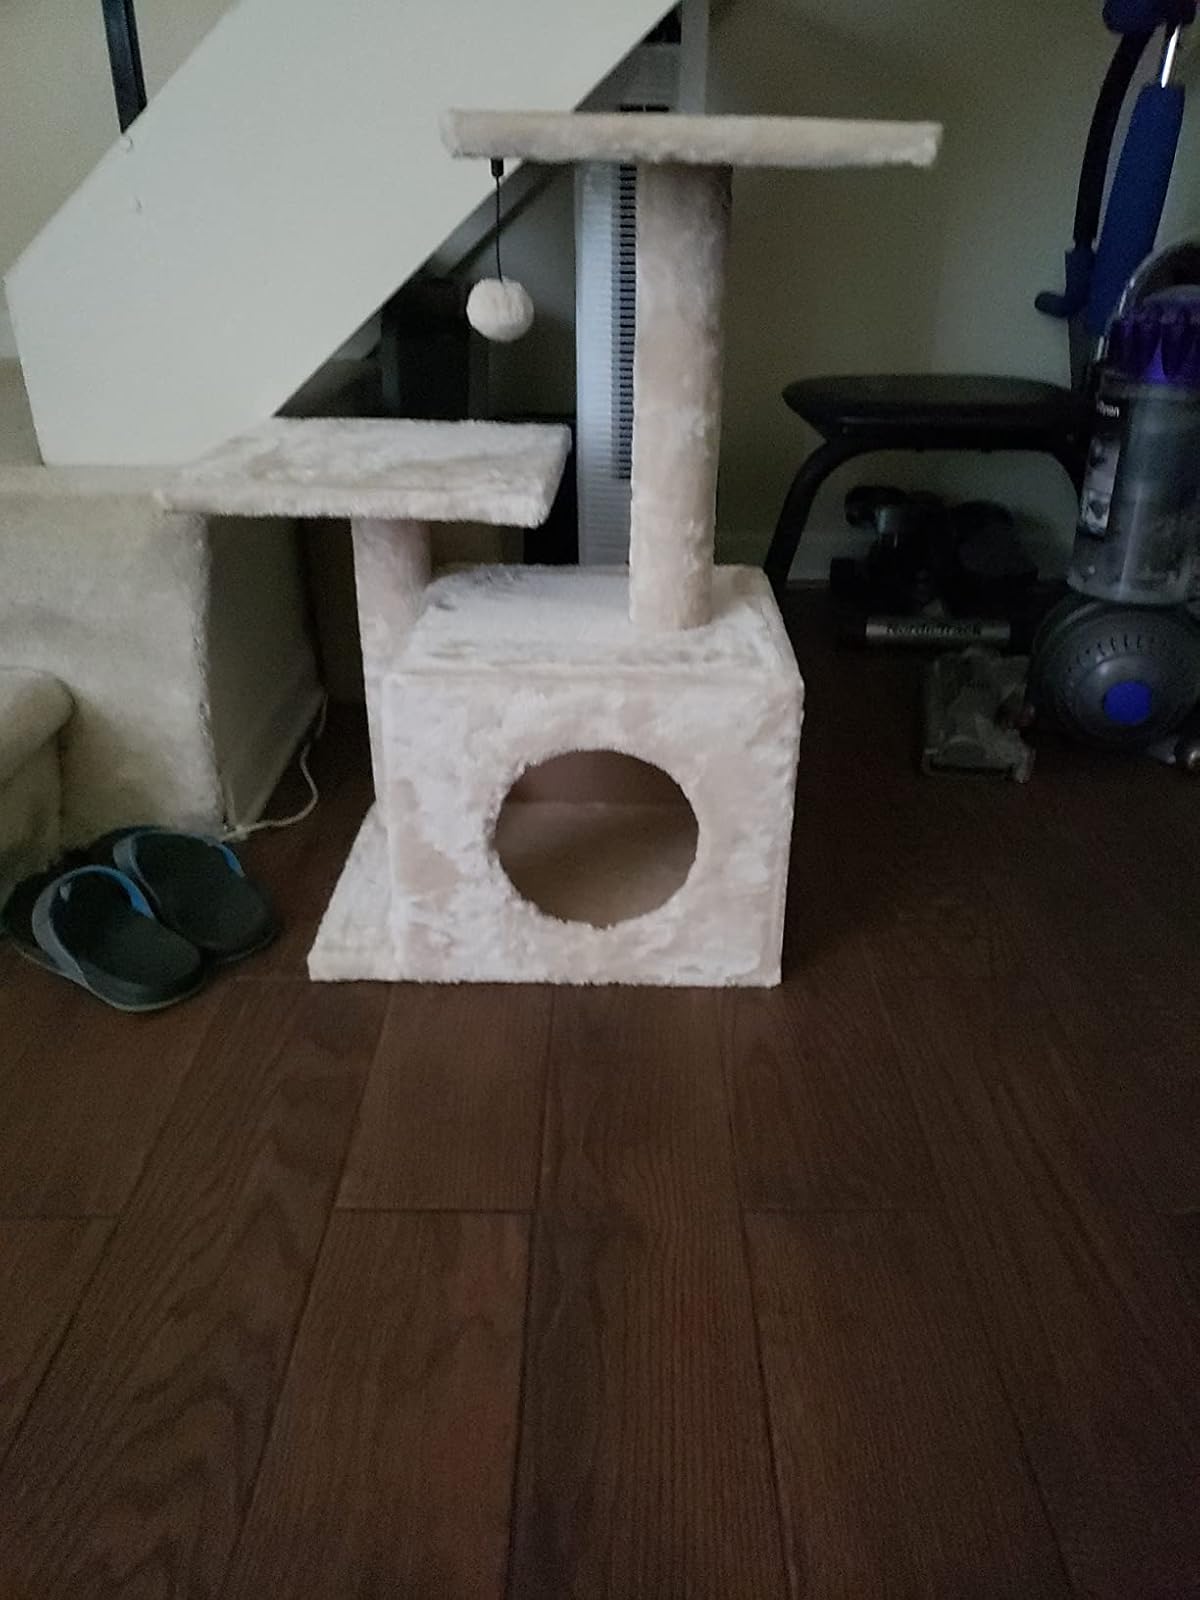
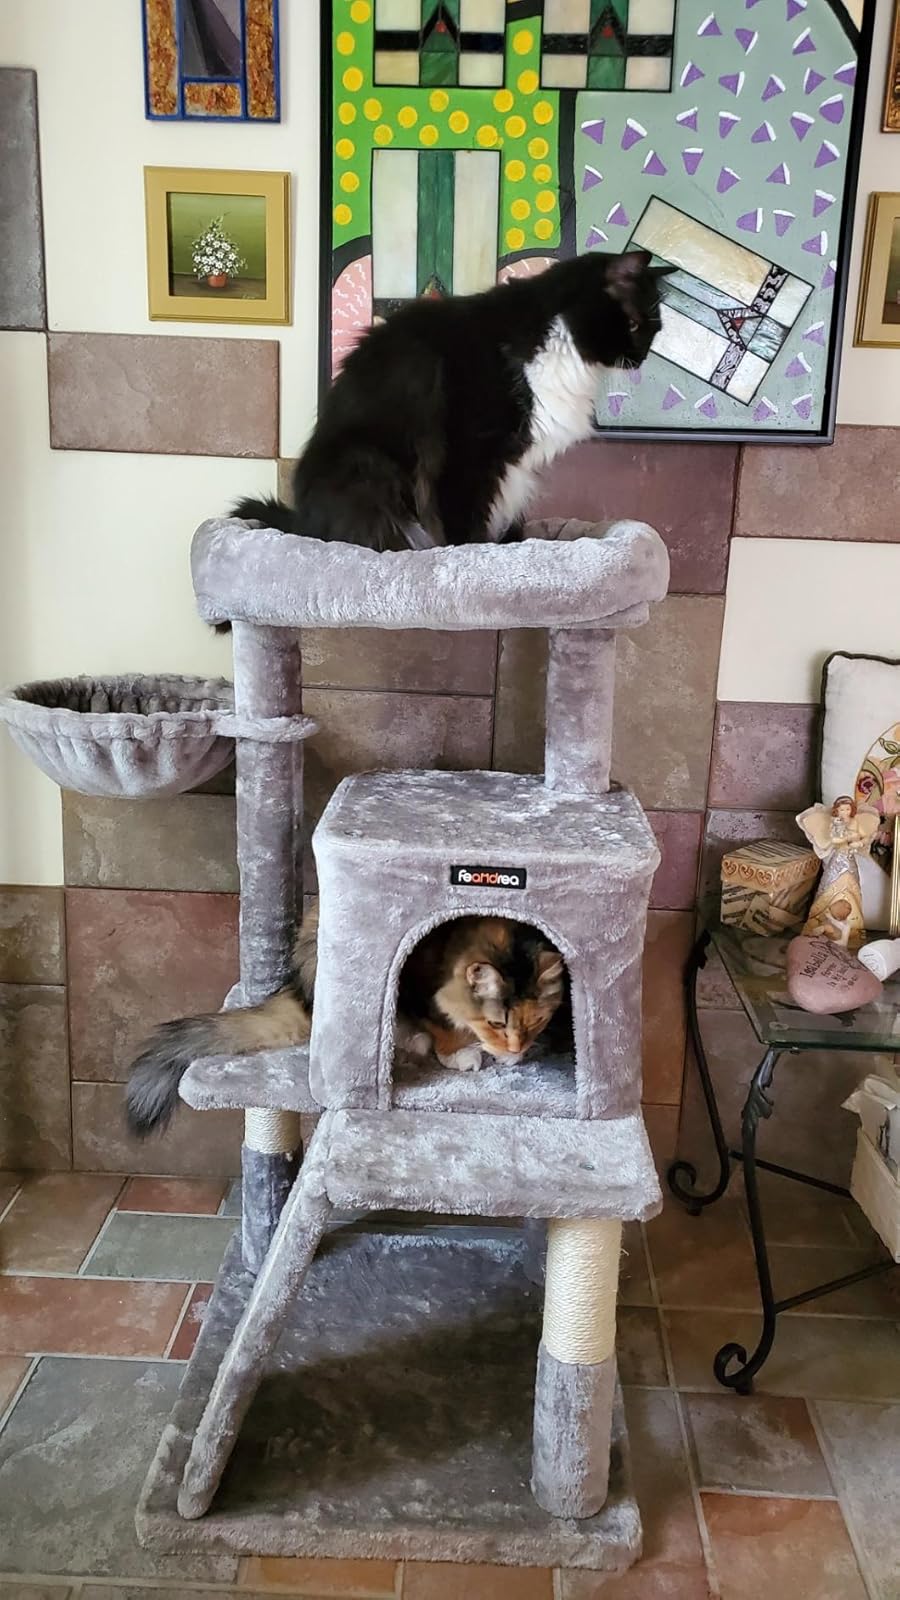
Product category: items_cat tree
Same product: no